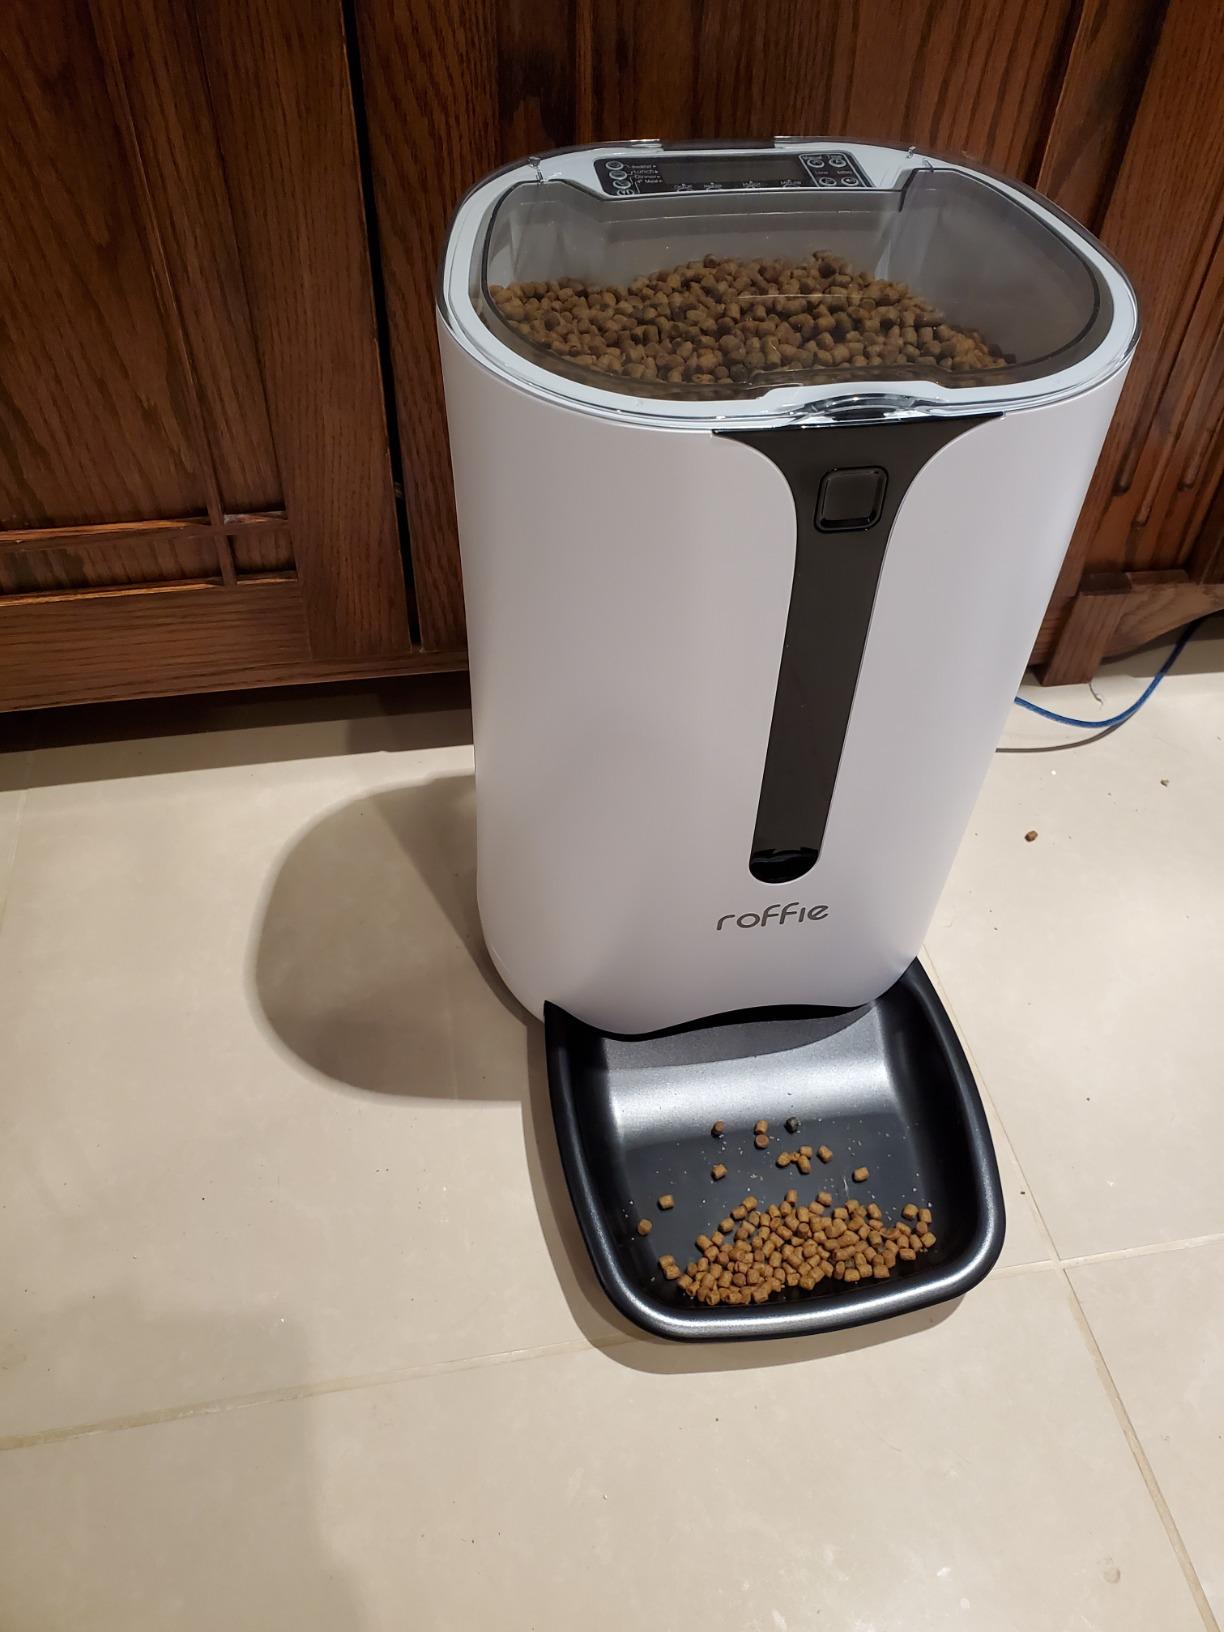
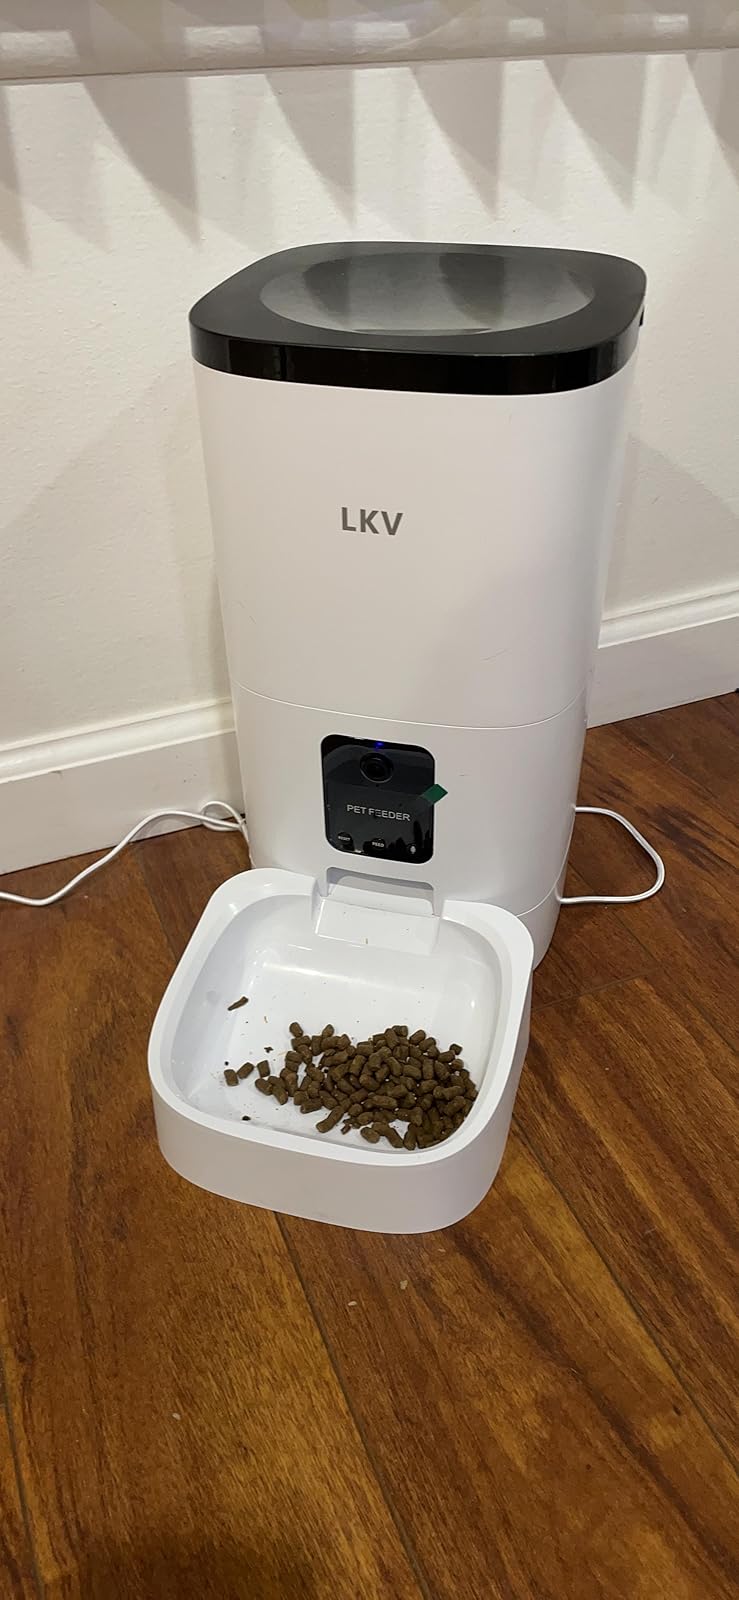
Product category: items_feeder
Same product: no